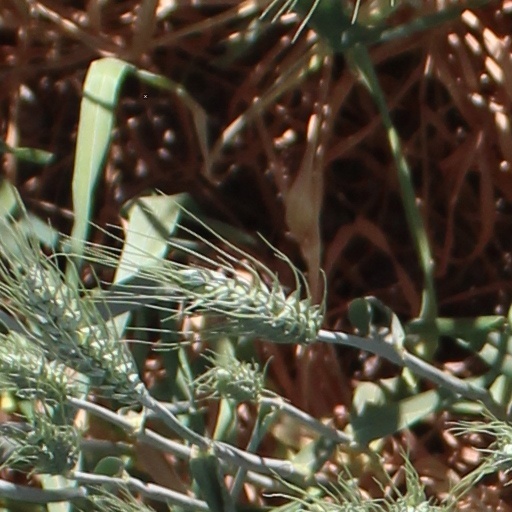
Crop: wheat